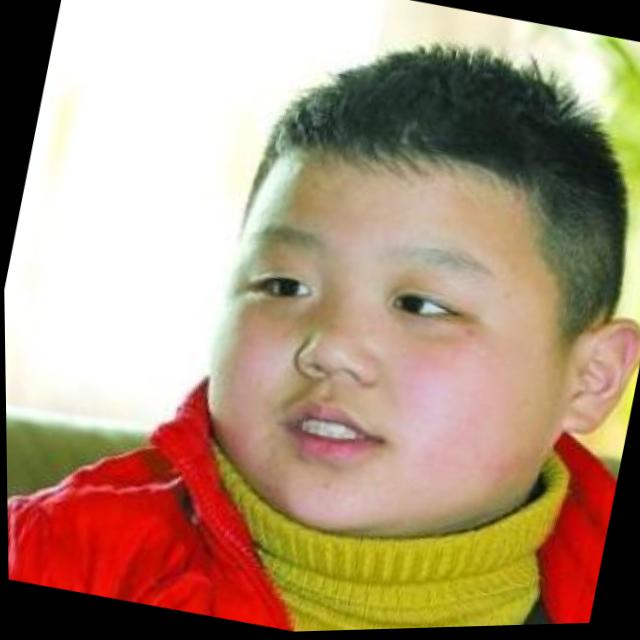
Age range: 0-12